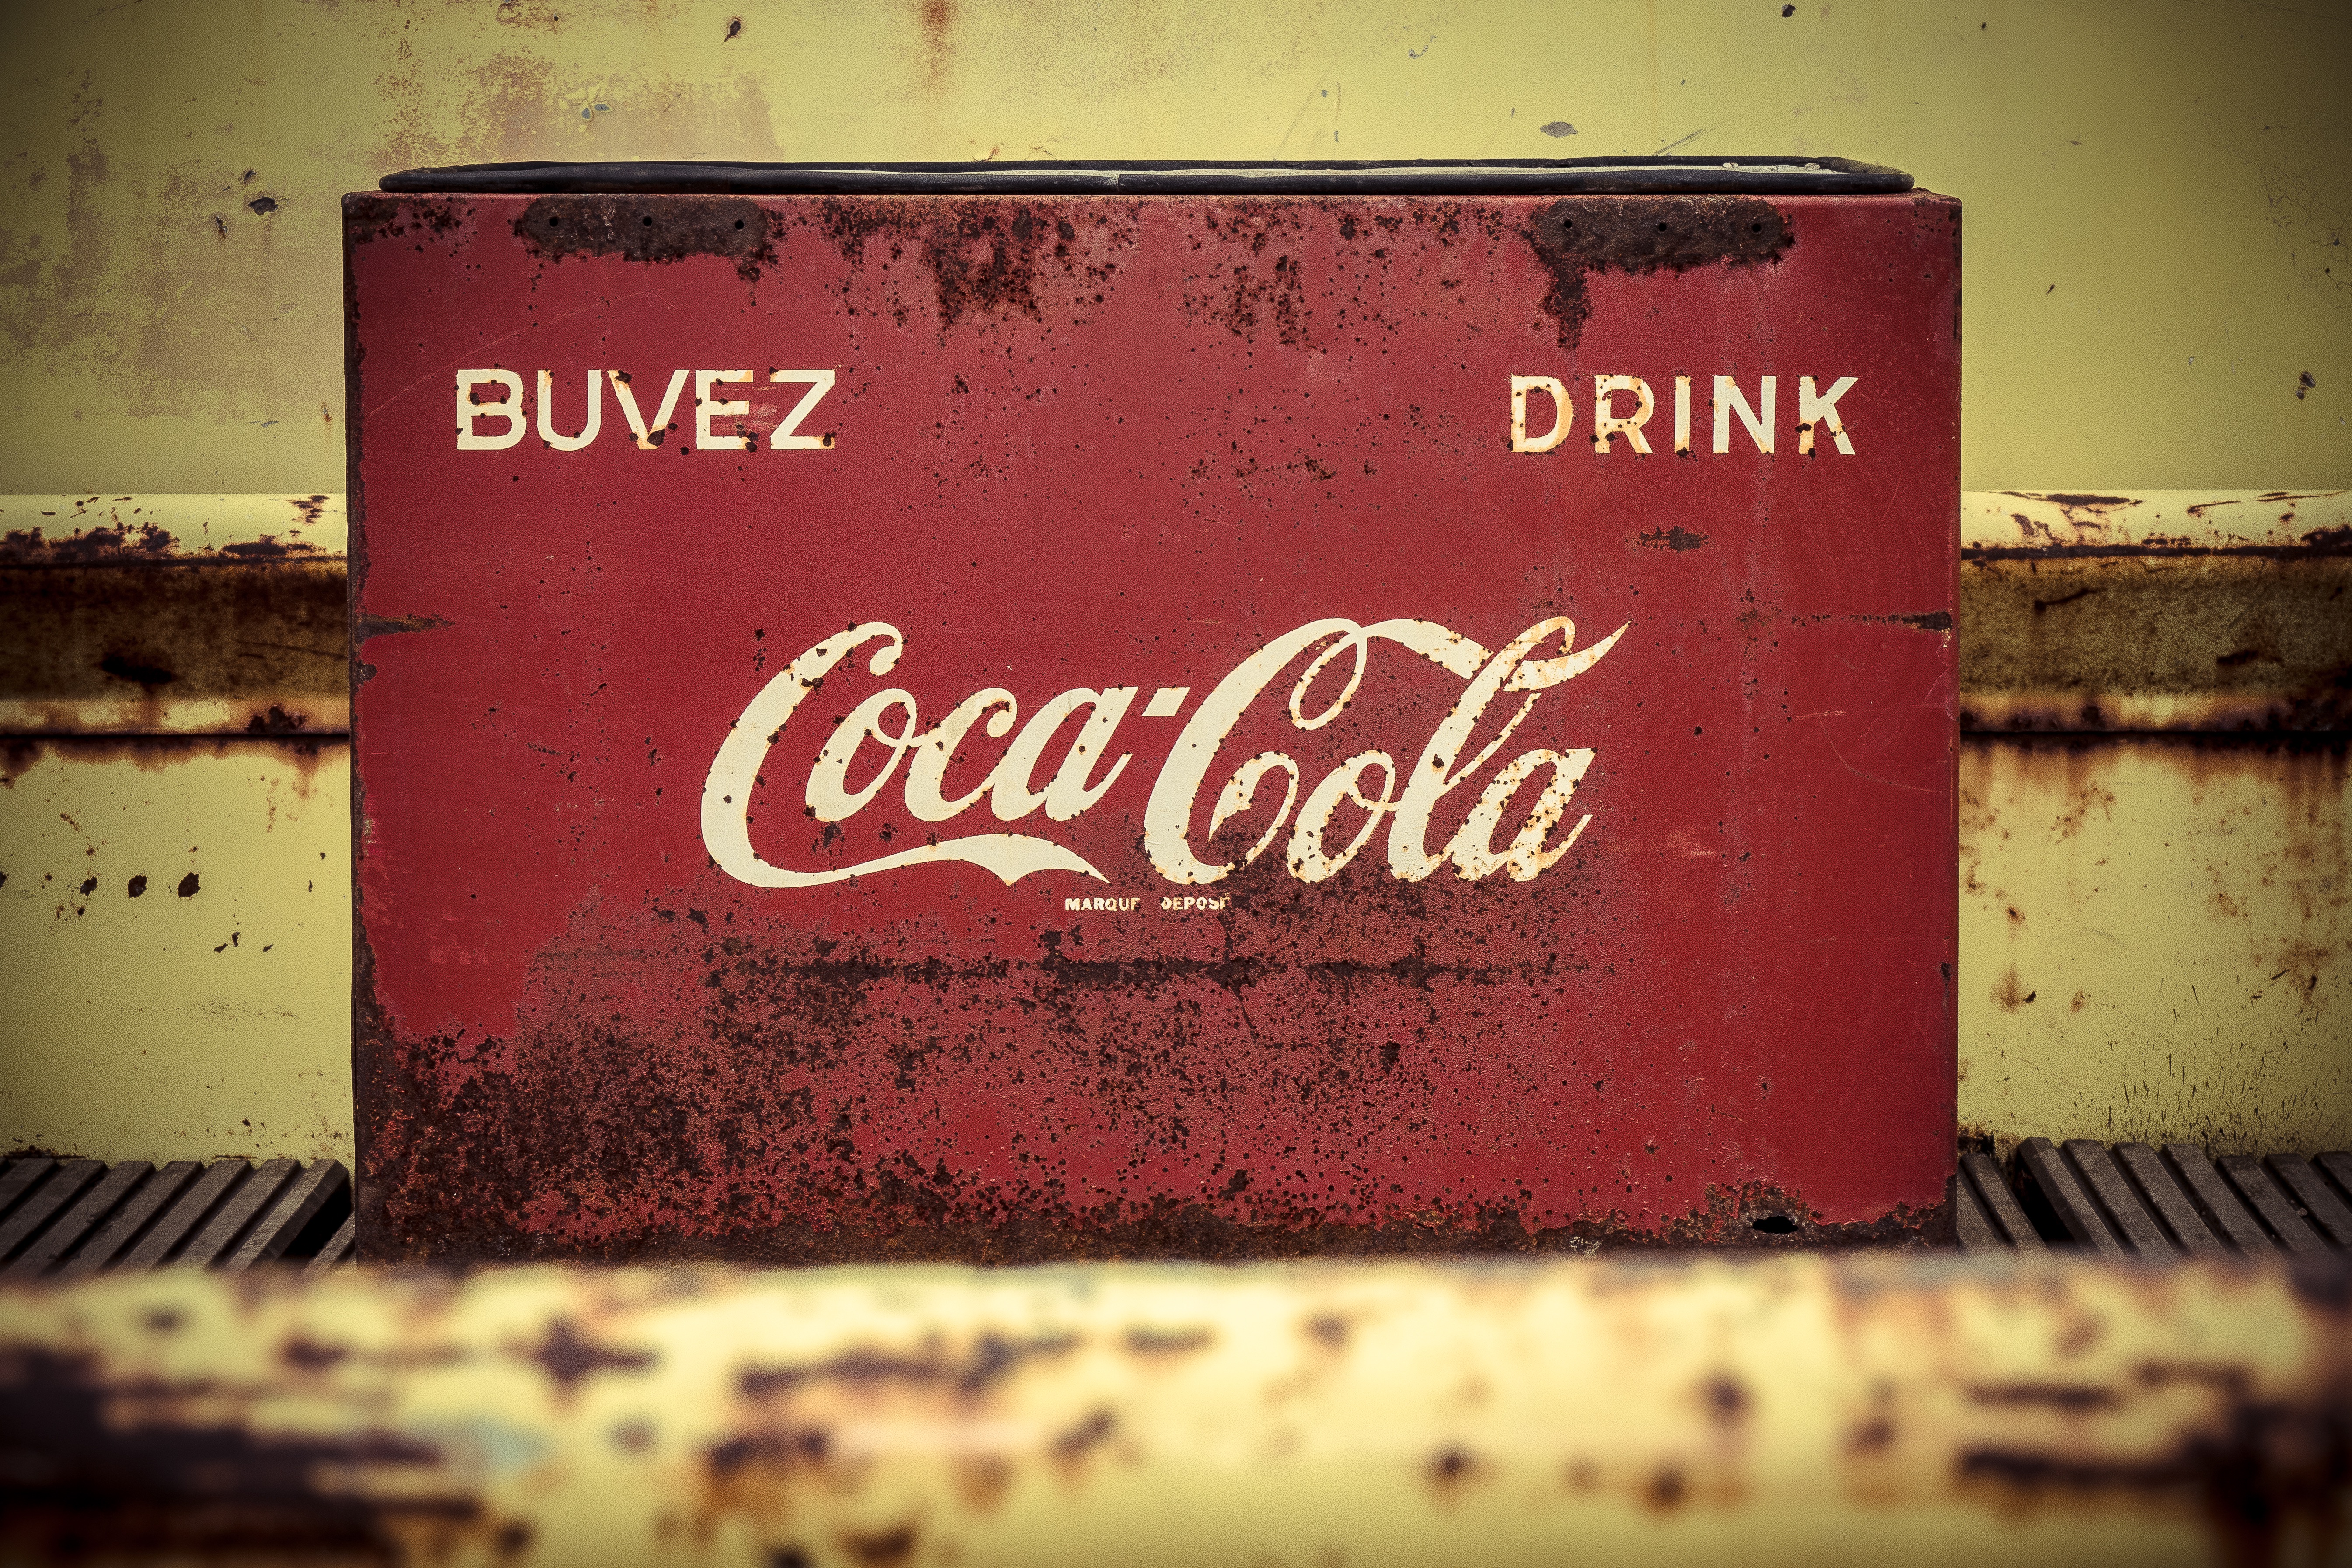
advertising, food, red, color, drink, coca cola, brand, cola, shape, soft drink, carbonated soft drinks